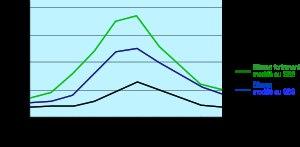
L’essai de cohésion au mouton-pendule est un essai de laboratoire qui permet de déterminer l’aptitude d’un liant hydrocarboné à résister à la rupture dans la masse provoquée par l’arrachement des granulats sous l’influence du trafic.